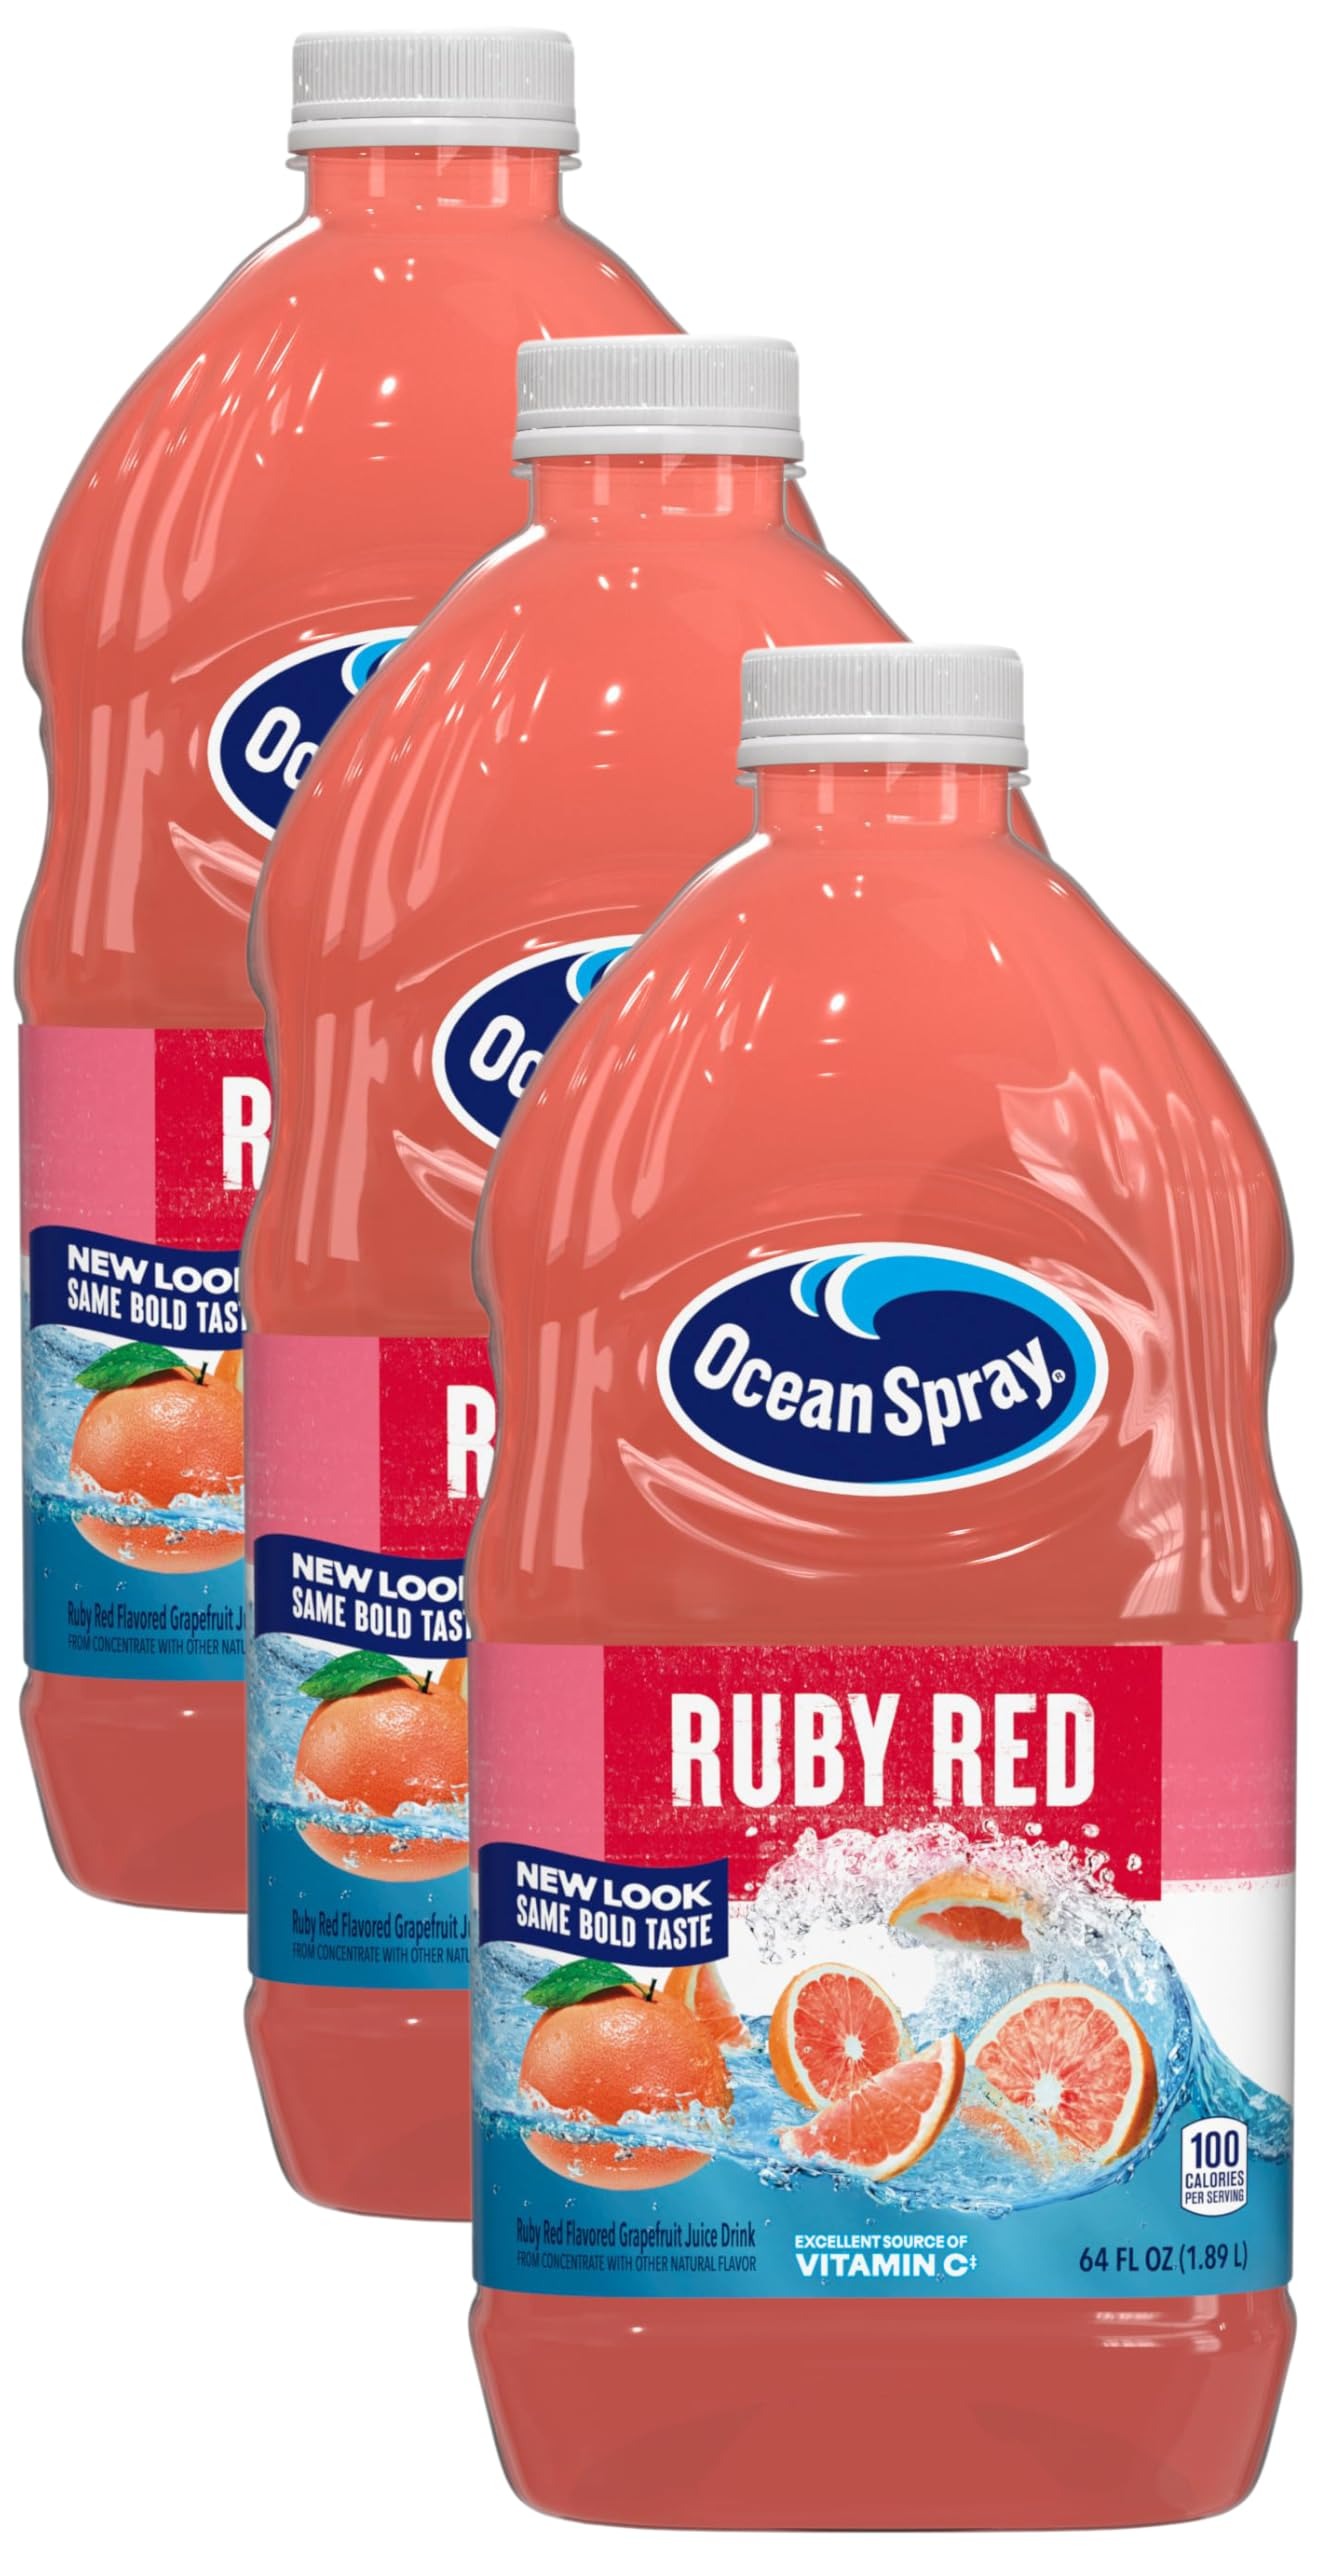
Item Name: Ocean Spray® Ruby Red Grapefruit Juice Drink, 64 Fl Oz Bottle (Pack of 3)
Bullet Point 1: The information below is per-pack only
Bullet Point 2: Included - One (1) 64 fl oz bottle of Ocean Spray Ruby Red Grapefruit Juice Drink
Bullet Point 3: From-the-Grove Goodness - Made from real grapefruit juice from concentrate for a sweet and tangy beverage
Bullet Point 4: Only Good Stuff - 100% of your recommended daily value of vitamin C per serving with no high fructose corn syrup
Bullet Point 5: Endless Possibilities - Add to your favorite beverages or elevate your every day with new drink recipes; the possibilities are endless
Bullet Point 6: Maverick Mission - Ocean Spray believes in boundless fruit power; Born Tart. Raised Bold.
Value: 192.0
Unit: Fl Oz

Price: 3.68